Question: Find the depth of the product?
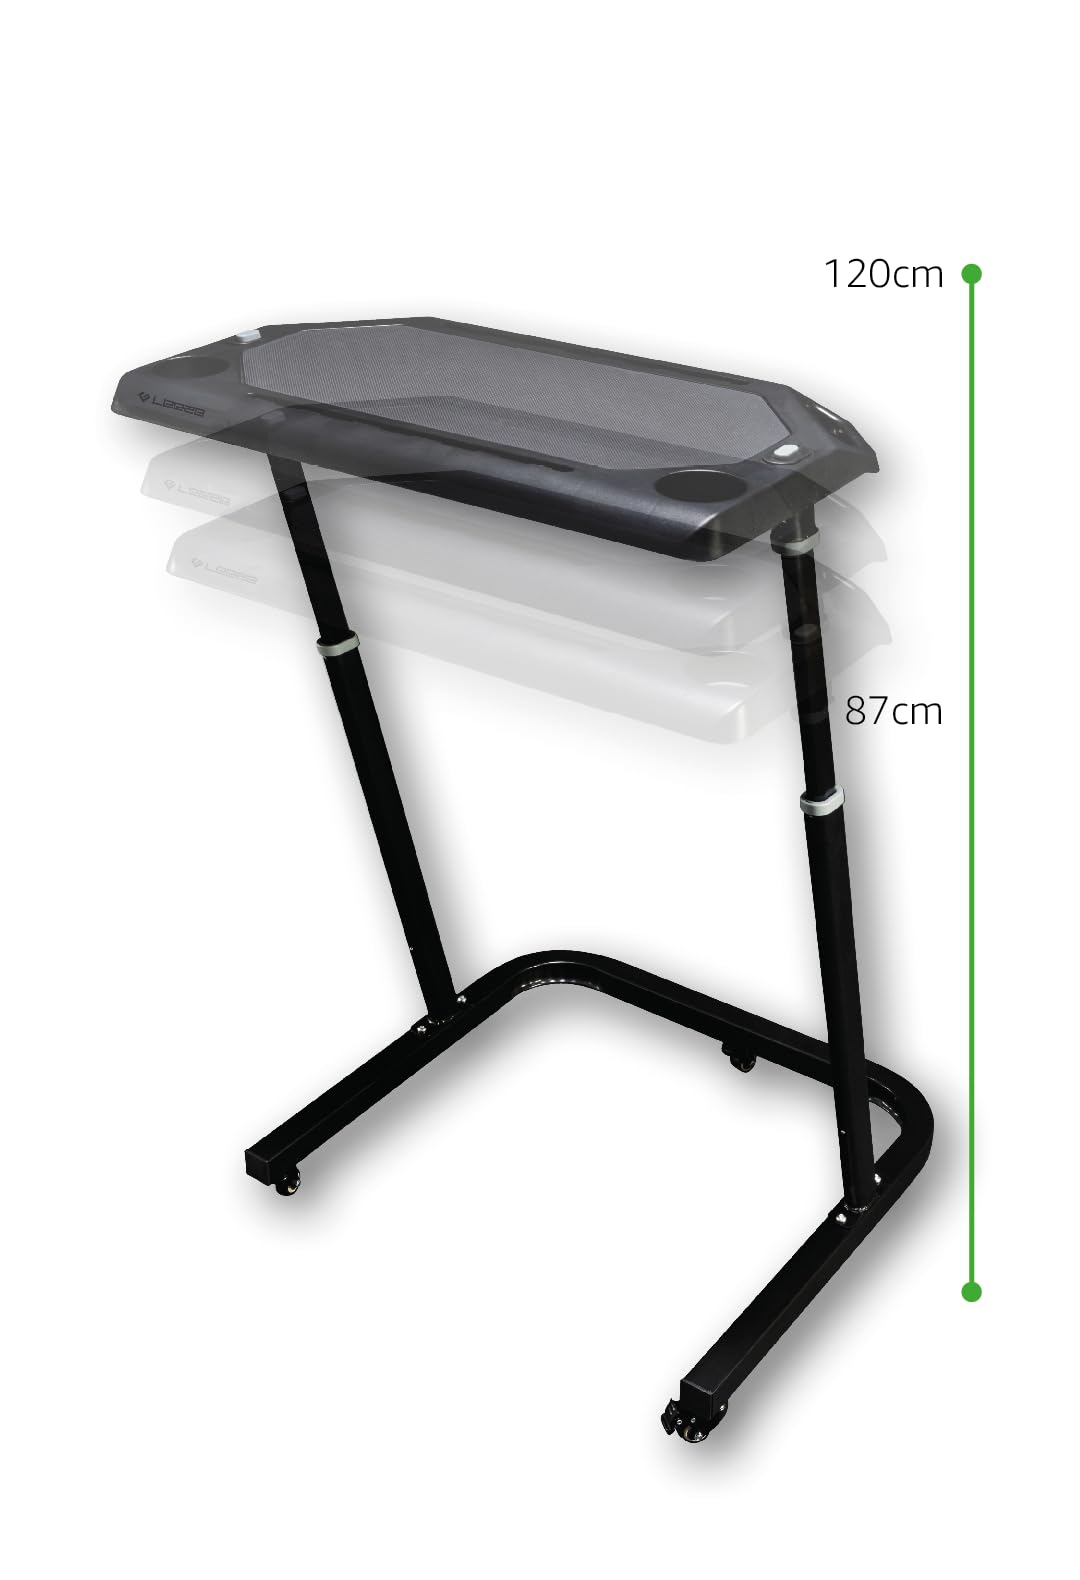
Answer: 120.0 centimetre